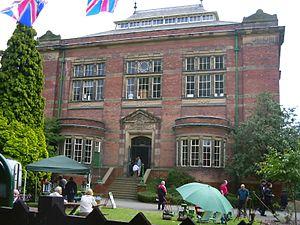
Cette liste des musées du Leicestershire, Angleterre contient des musées qui sont définis dans ce contexte comme des institutions qui recueillent et soignent des objets d'intérêt culturel, artistique, scientifique ou historique. Leurs collections ou expositions connexes disponibles pour la consultation publique. Sont également inclus les galeries d'art à but non lucratif et les galeries d'art universitaires. Les musées virtuels ne sont pas inclus.